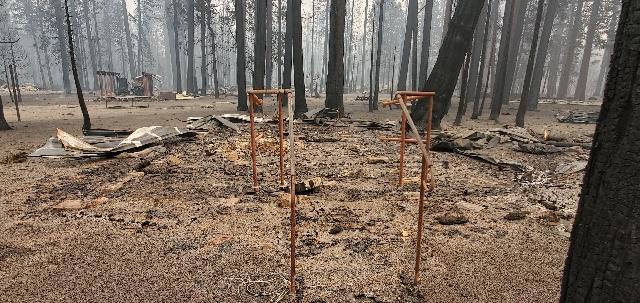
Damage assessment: destroyed